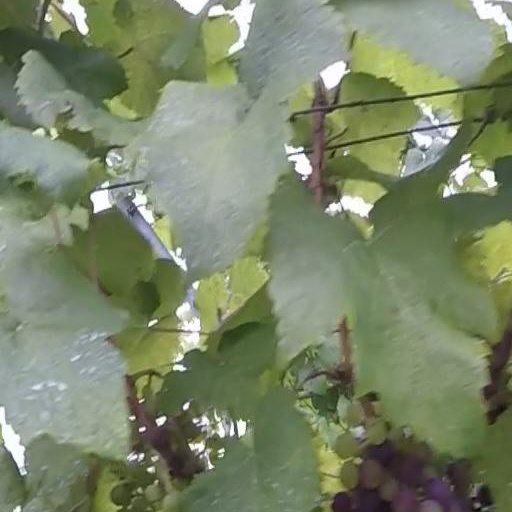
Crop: grape